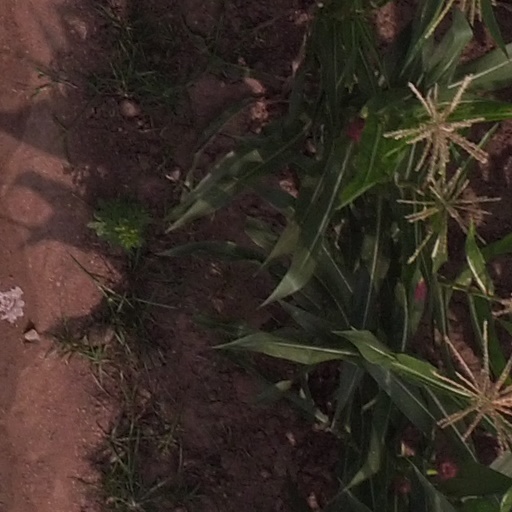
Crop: maize; corn